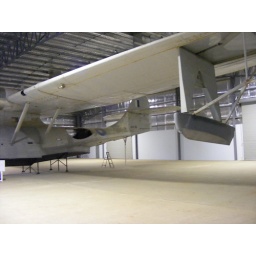
Catalina at Lake Bogo Flying boat museum in Victoria. Lake Bogo was a secret flying boat maintenance facility during WW2